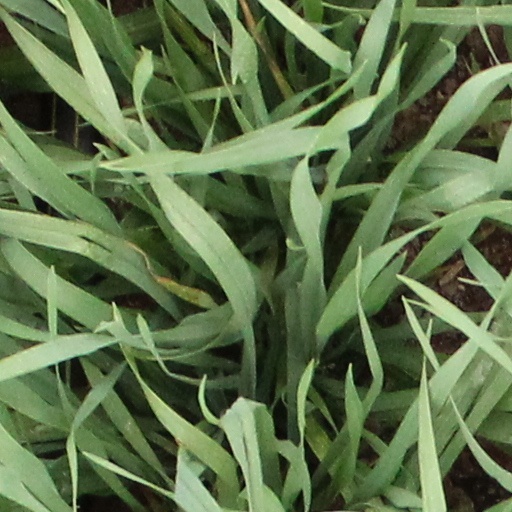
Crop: wheat